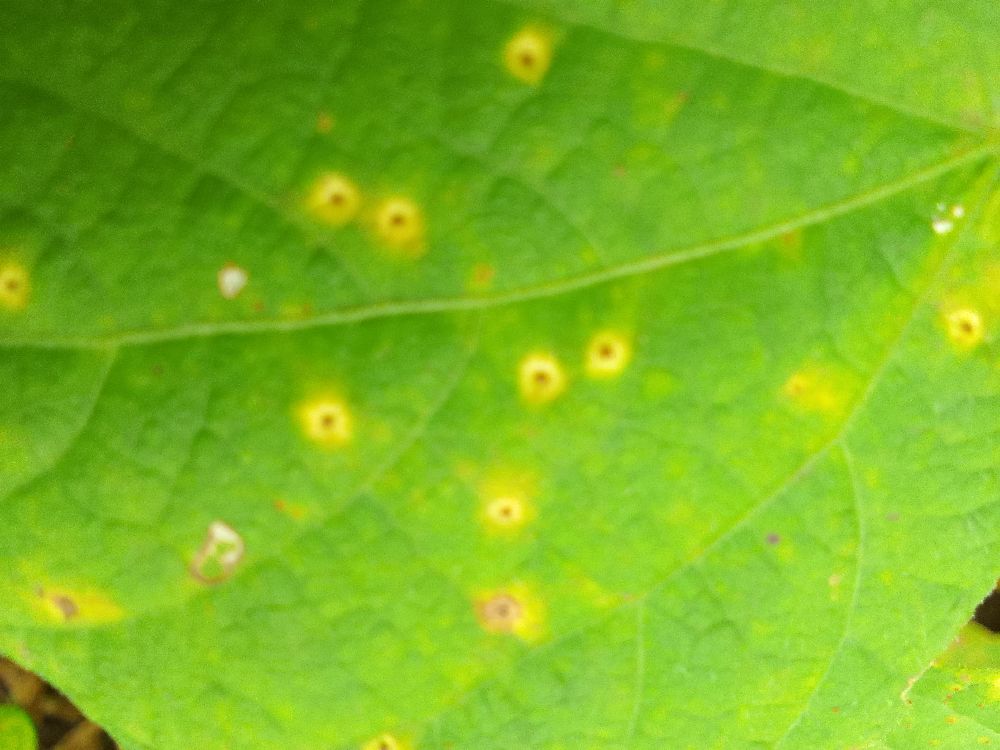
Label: rust